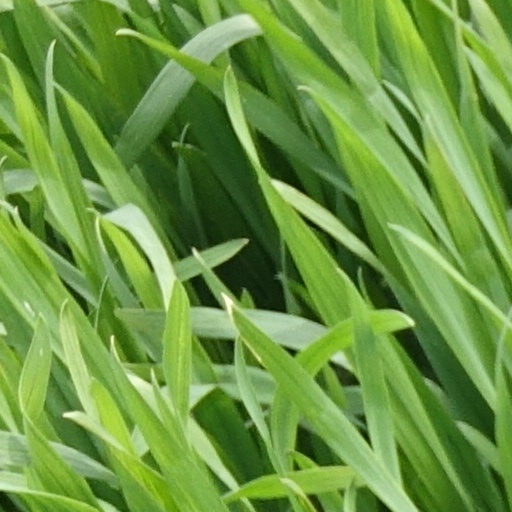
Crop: wheat